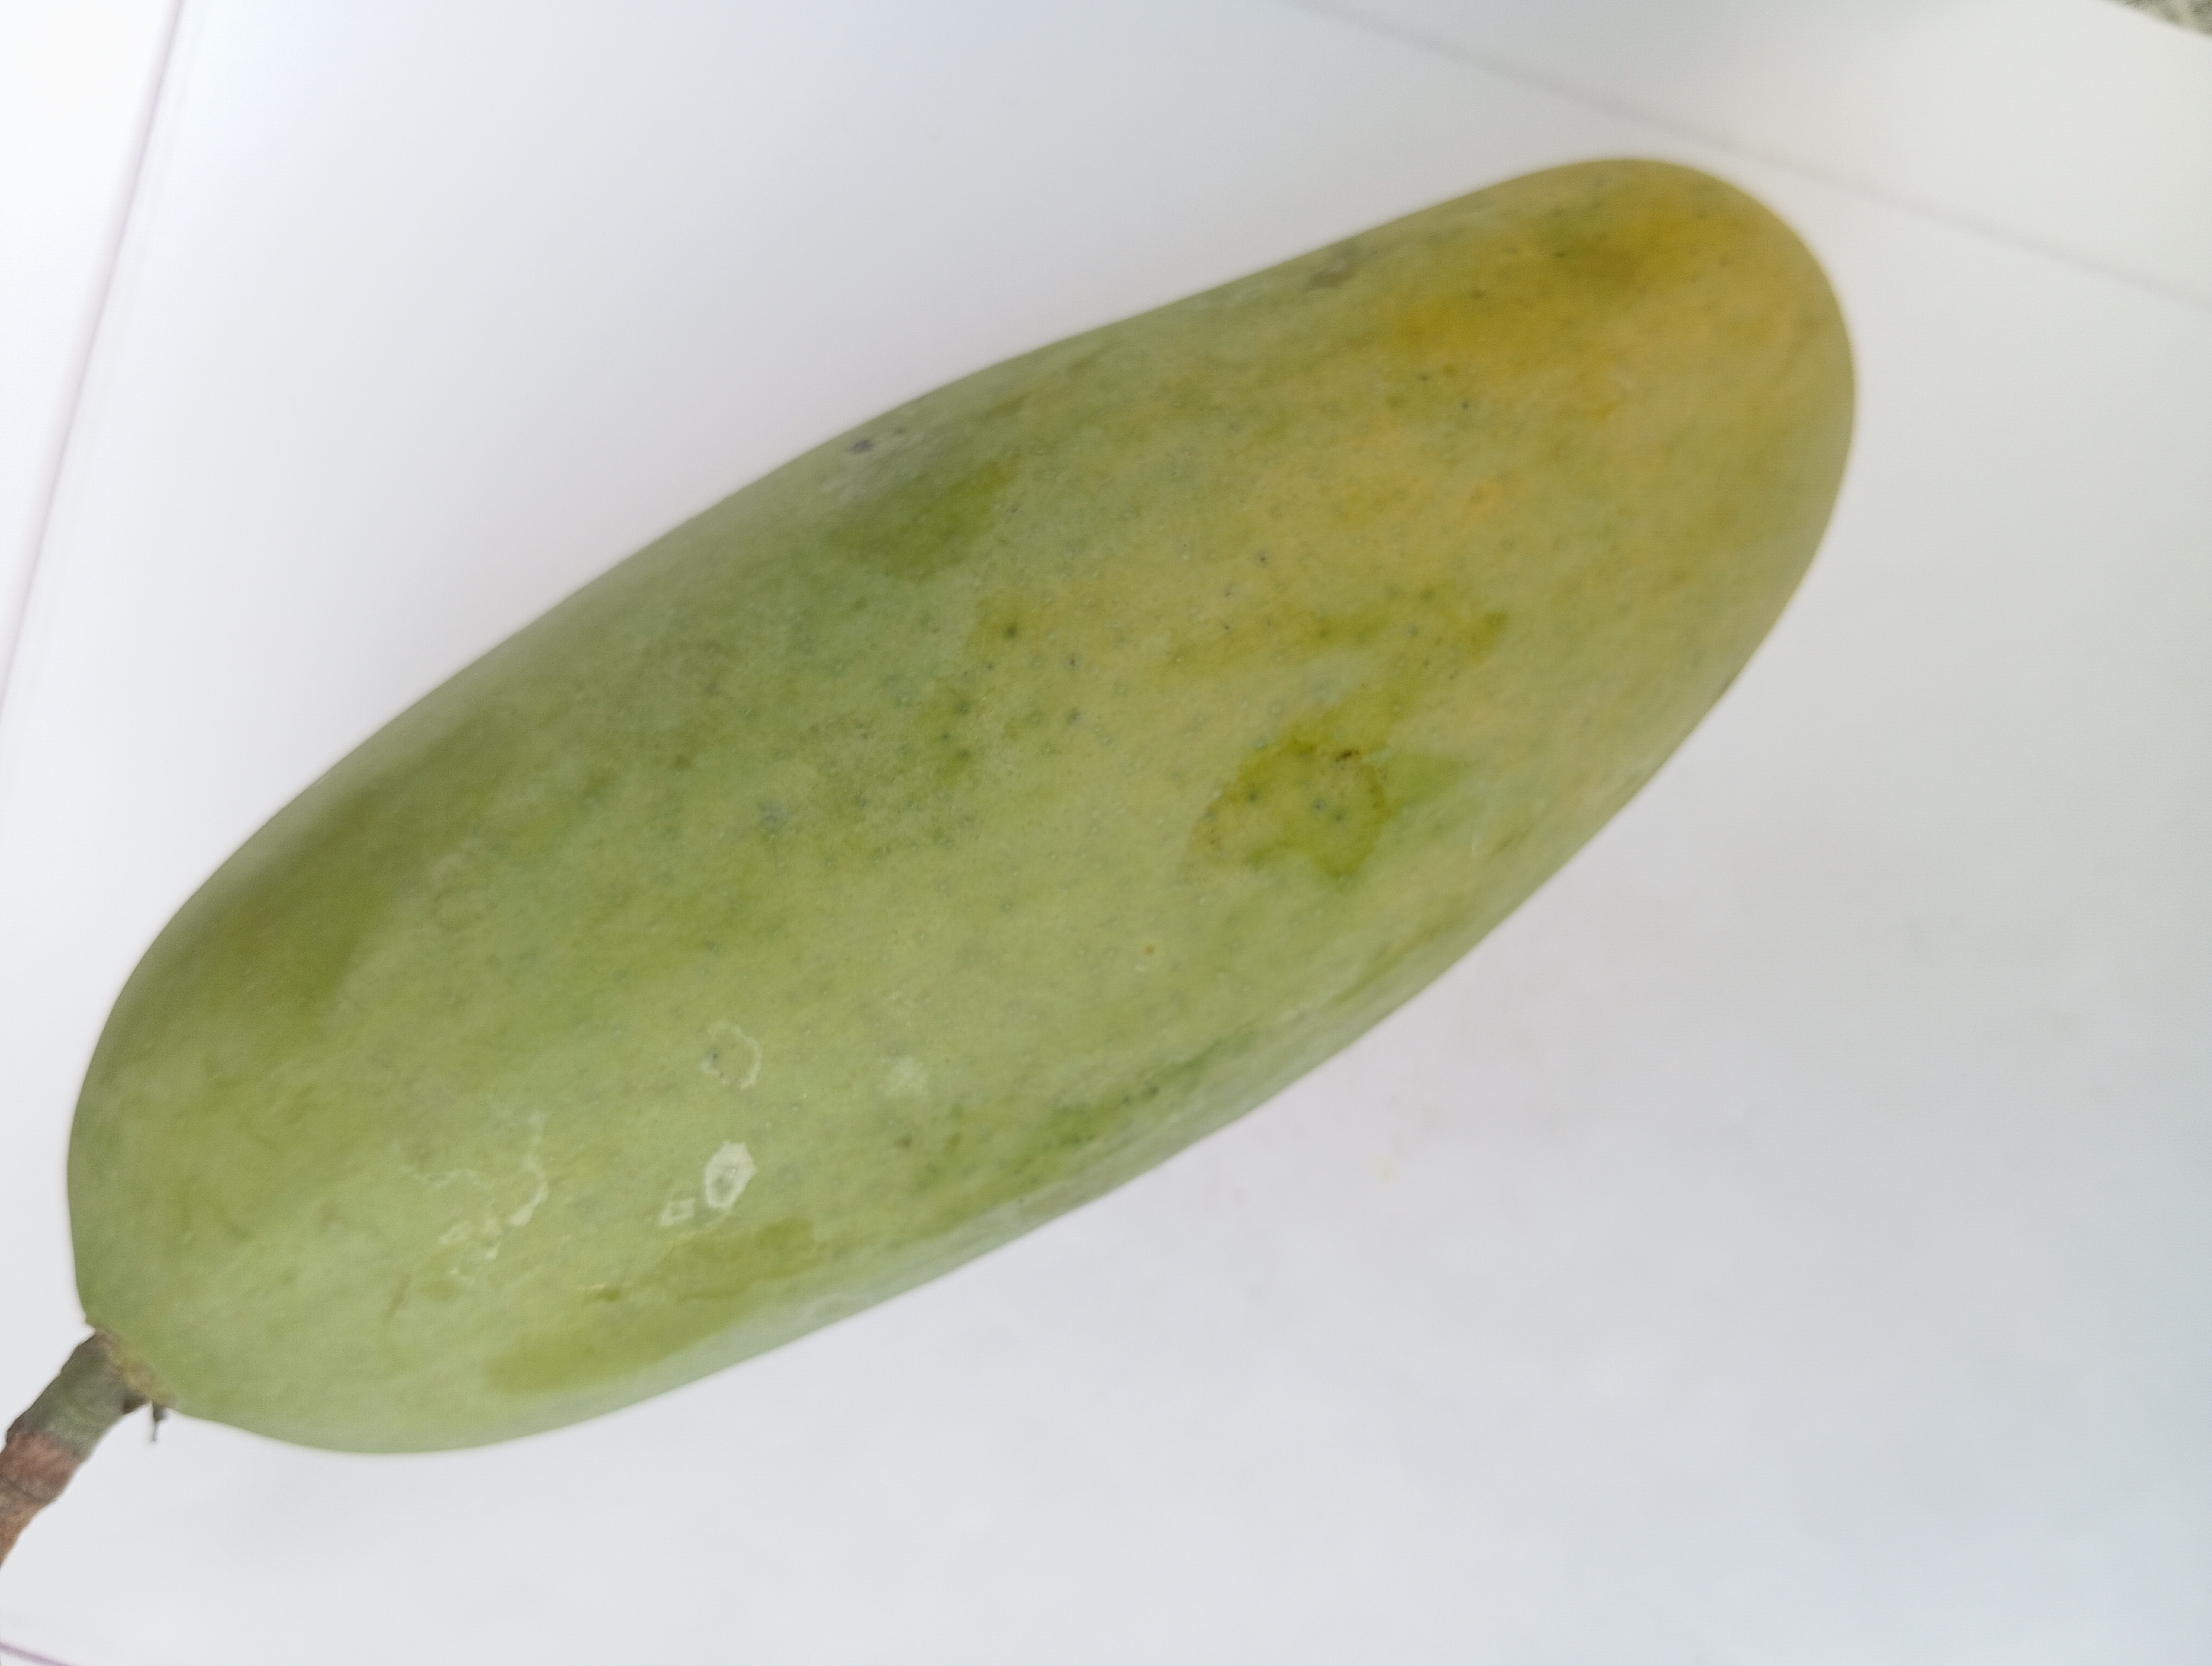
Mango variety: Banana